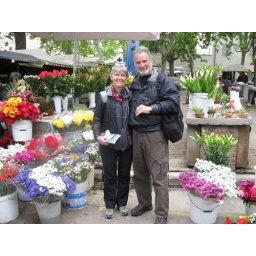
@ the flower market in Split on our anniversary